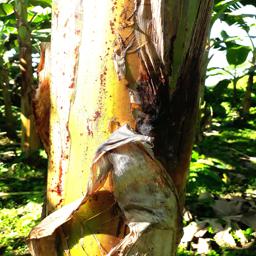
Label: PSEUDOSTEM WEEVIL